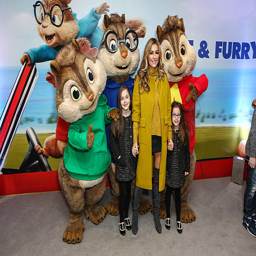
person and children attend a gala screening .